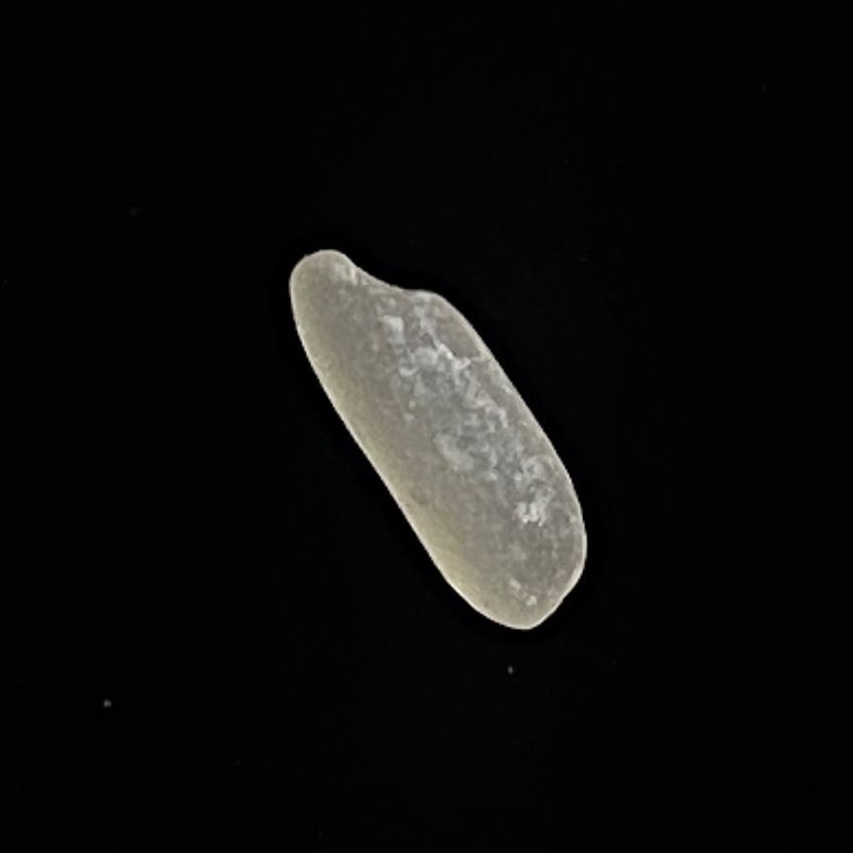
Rice variety: Paijam